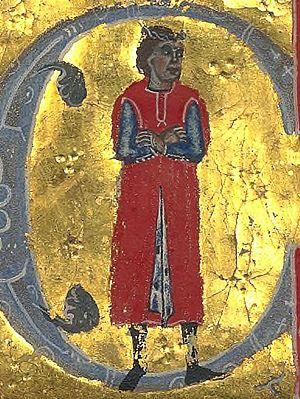
Marcabru, ou Marcabrun, né vers 1110 à Auvillar et mort vers 1150, était un écrivain et troubadour.